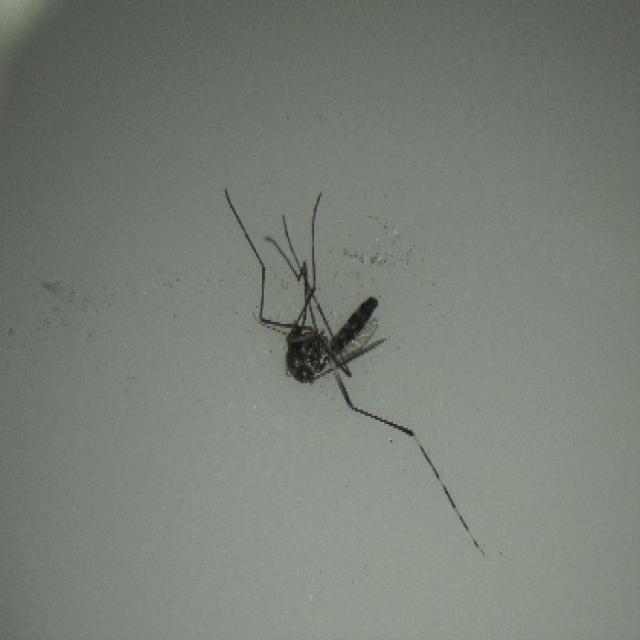
Species: aedes_albopictus